3rd New Hampshire Regiment

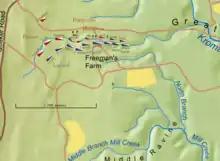
Deployment of units at the Battle of Freeman's Farm, 19 September 1777

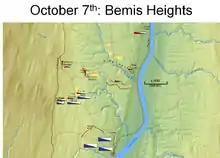
Deployment of units on the field at the outset of the Battle of Bemis Heights

Just two days after the battle, the regiment marched for Valley Forge, where they suffered through the winter. At Valley Forge, Colonel Scammell was chosen to join Washington's inner circle as the Army Adjutant General. The de facto command of the 3rd Regiment fell to Lieutenant-Colonel Henry Dearborn. Under Dearborn the 3rd regiment was at the Battle of Monmouth, where some of its most soldierly men participated. The 3rd then wintered near Danbury, Connecticut. In 1779 the 3rd Regiment was assigned to the Sullivan Expedition, and saw heated action at the Battle of Newtown, again evidenced by the toll shown in their muster rolls. In 1780 the 3rd Regiment was garrisoned at West Point.